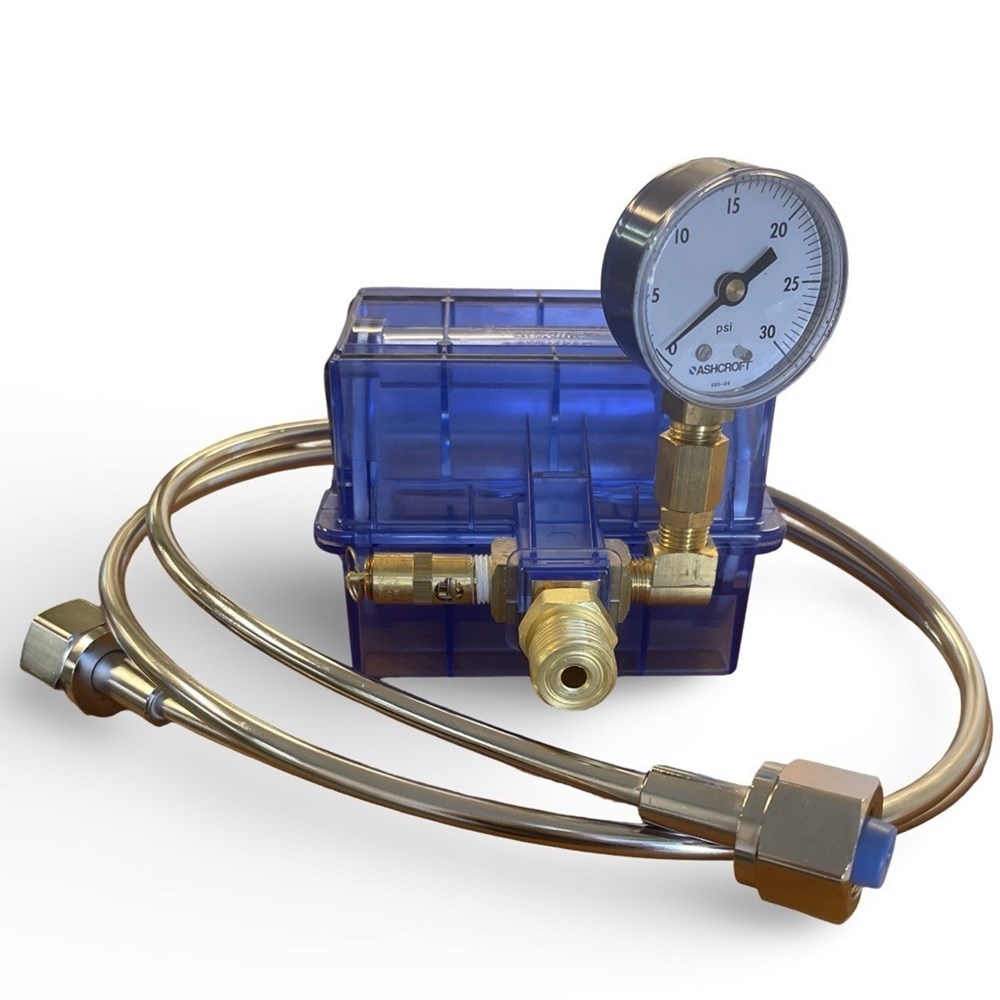
Frigimat Cub dry ice maker (EMS)
Economical Block Dry Ice Maker for On-Demand Use In only a few minutes, this compact device can be attached to a liquid CO2 cylinder and will produce a ready-to-use 250 - 300g block of dry Ice. (Each 50lb. cylinder makes from 10 to 16 blocks of dry ice). Set-up and use is safe and simple. Dry ice production can be viewed through the transparent polycarbonate body that secures without clamps or screws or tools ensuring easy removal of the solid block of dry ice and connection from the CO2 cylinder. A rugged nickel-plated "pigtail" connects the Frigimat Cub-Dry Ice Maker to the CO2 cylinder valve. The system operates at very low pressure (displayed on the built-in dial gauge) and incorporates multiple pressure relief safeguards. Cylinder Connection: 1.8m nickel-plated copper connecting tube with standard CGA 320 thread coupling for easy attachment to a CO2 cylinder.
Brand: Electron Microscopy Sciences (EMS)
Category: Business & Industrial > Science & Laboratory > Laboratory Equipment > Dry Ice Makers